1932 Freeport hurricane

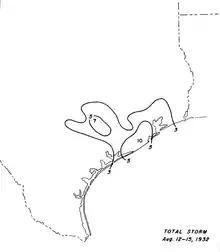
Lined contour map corresponding with different levels of rainfall during a three-day period.

Heavy rainfall occurred across the coast and further inland due to the storm. Four locations set 24-hour rainfall records for the month of August, the highest of which was set near Angleton, recording of rain on August 13. Angleton also faced a water shortage after its pumping station was destroyed. The remnants of the storm produced as much as of rain in Oklahoma.